Hong Kong Tramways

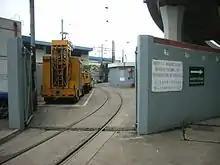
Whitty Street Depot

Whitty Street Depot, which opened on 27 May 1989 and is located in Shek Tong Tsui, is the main depot for current operations and trams overhaul. It previously operated as a terminus. When the Sharp Street Depot was closed in 1989, the site was expanded by . It has a two-storey workshop with capacity of over 100 trams.